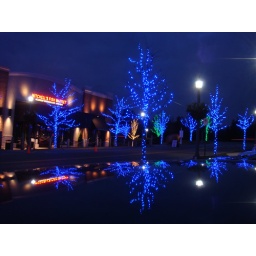
Took this shot from the roof of my car at &amp;quot;The Village of Rochester Hills&amp;quot; mall in Rochester Hills, Michigan.